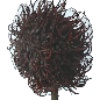
Label: rambutan